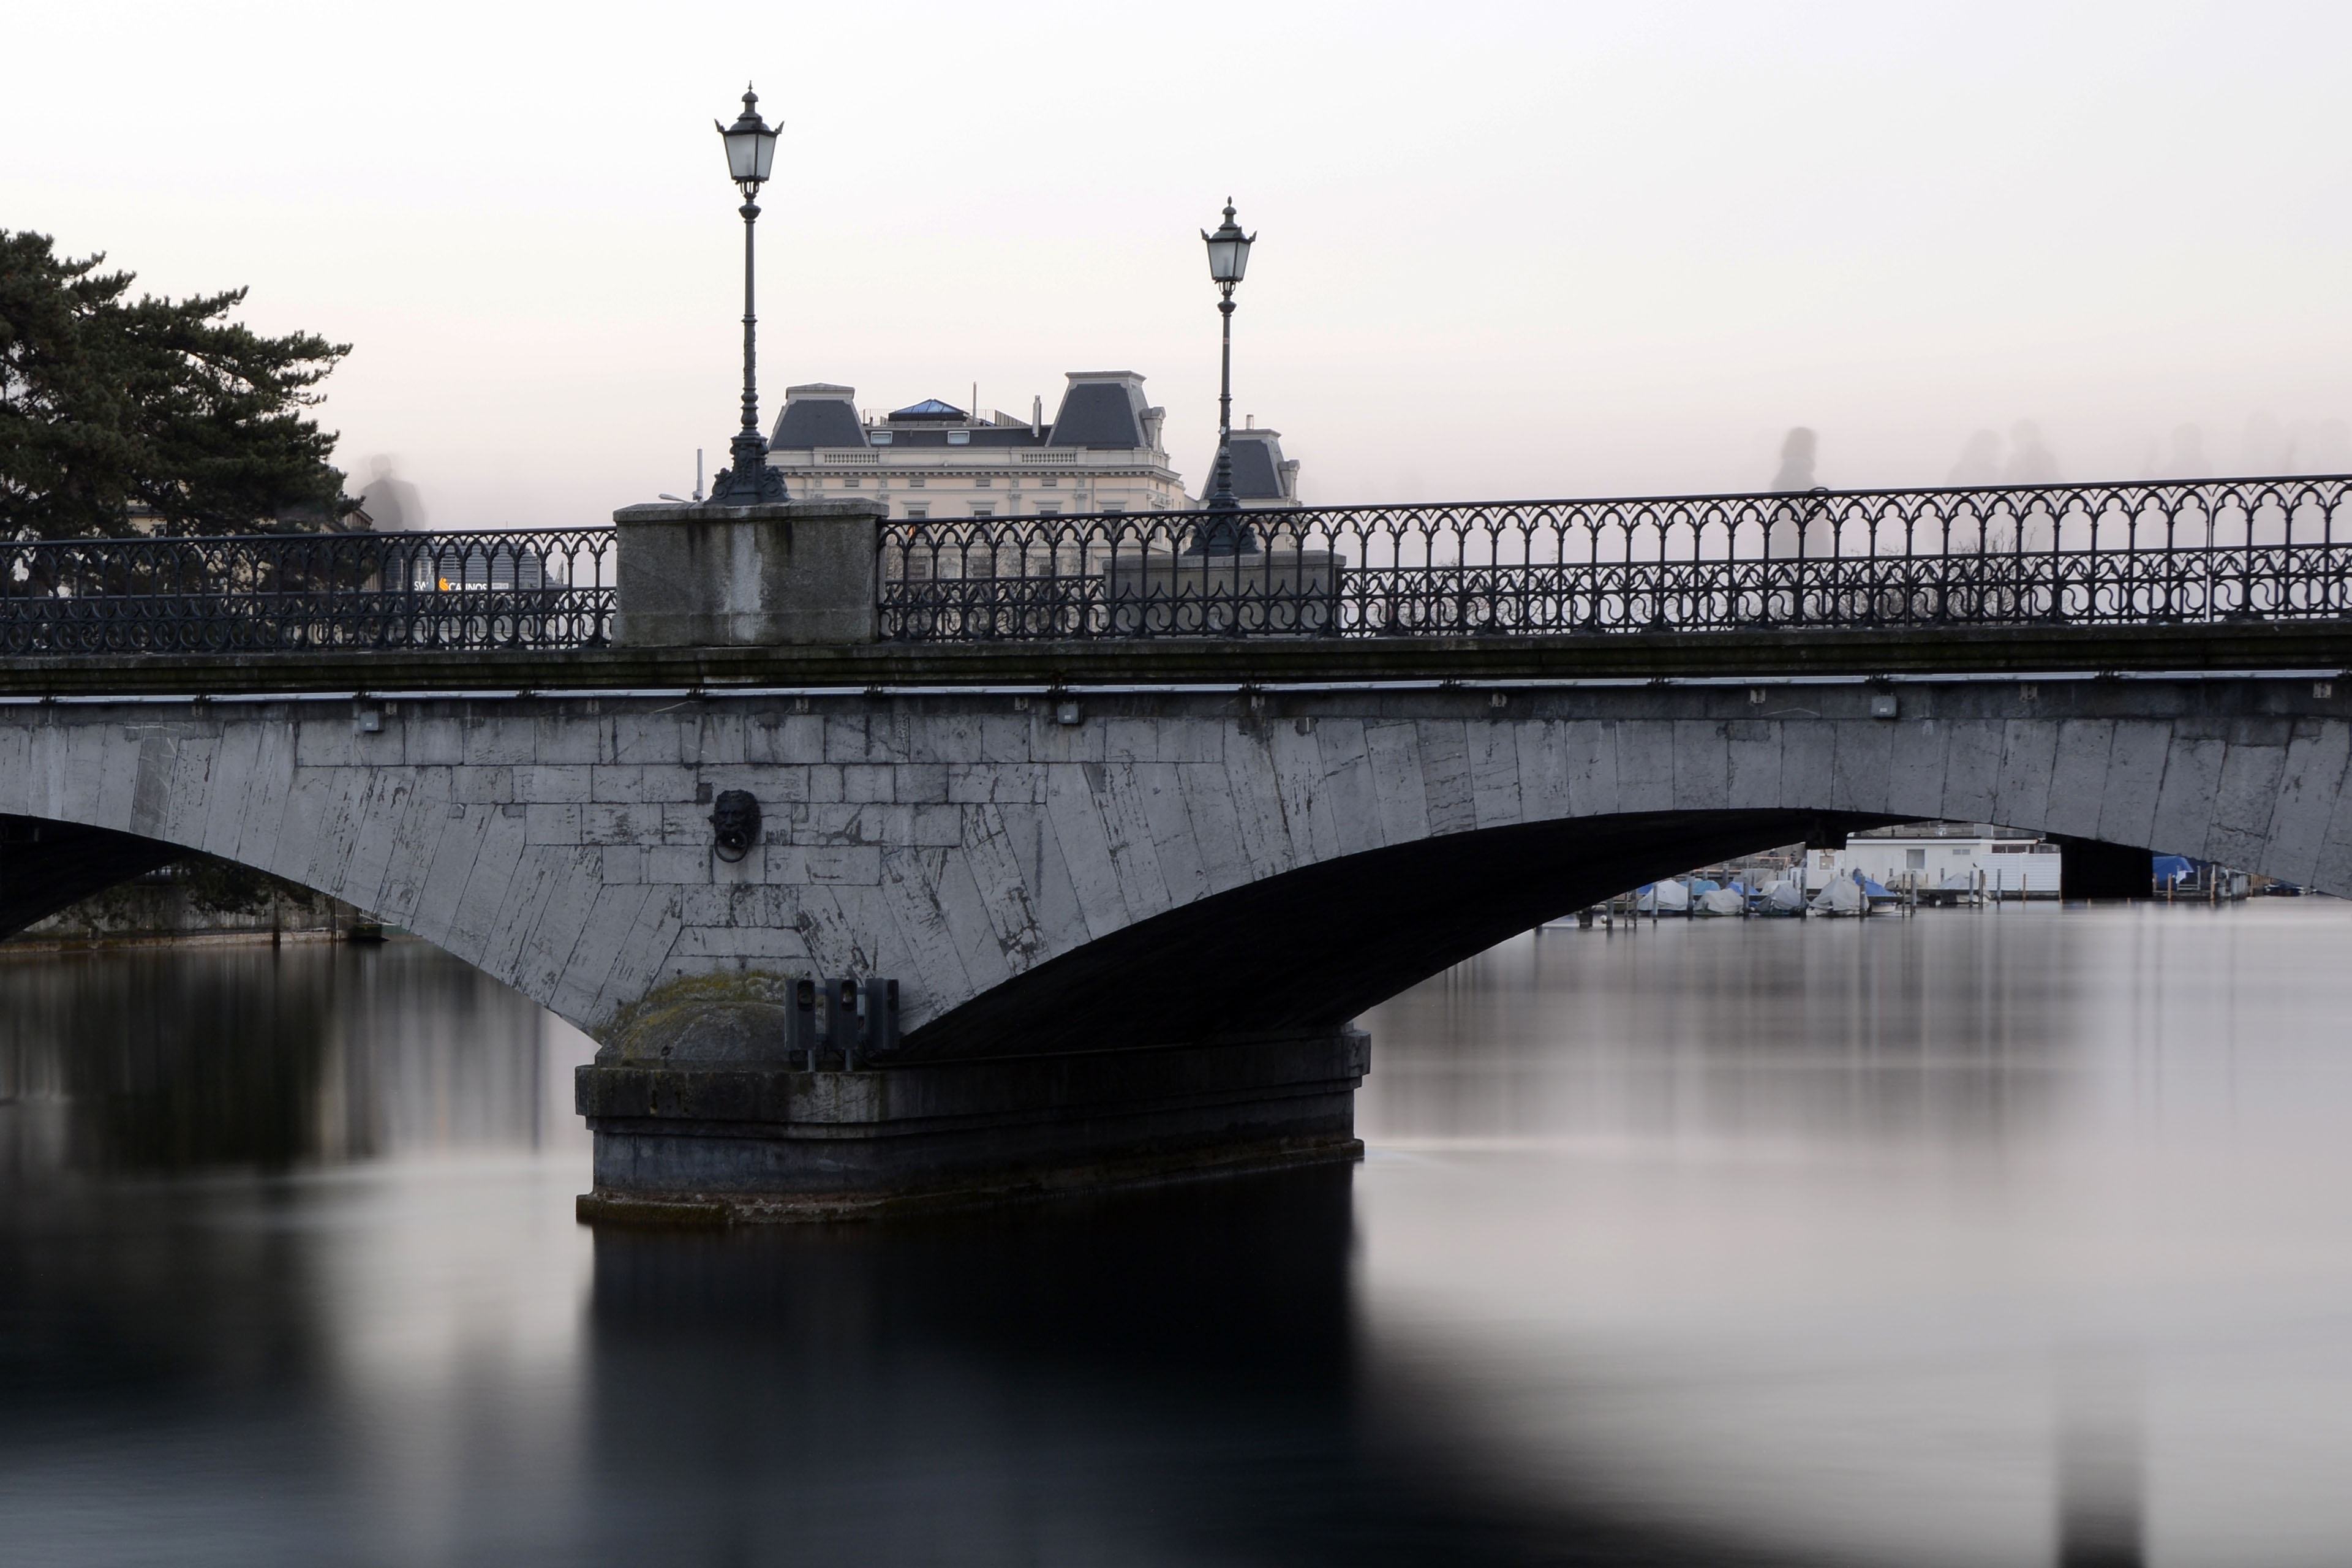
water, road, bridge, traffic, river, cityscape, transport, evening, railing, reflection, vehicle, long exposure, waterway, public transport, lanterns, zurich, arch bridge, bridge piers, m nster bridge, nonbuilding structure